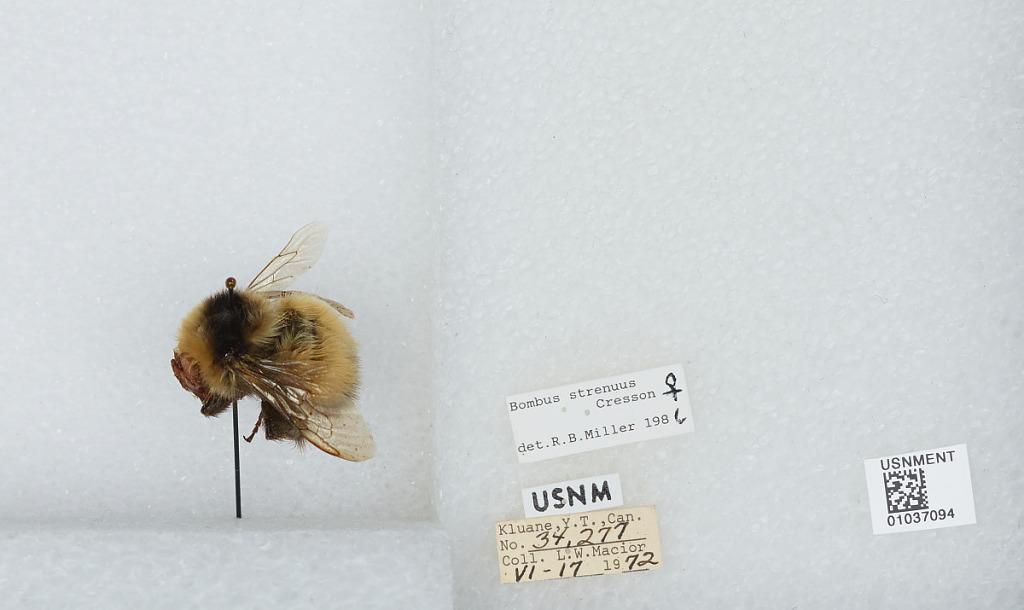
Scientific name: Bombus (Alpinobombus) neoboreus Sladen
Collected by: L. Macior
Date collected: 1972-6-17
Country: Canada
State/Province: Yukon Territory
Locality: Kluane
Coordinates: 60.75, -139.5